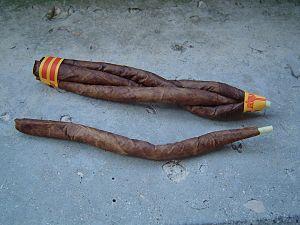
Villiger Fils est une entreprise suisse fondée en 1888 par Jean Villiger et fabricant des cigares.